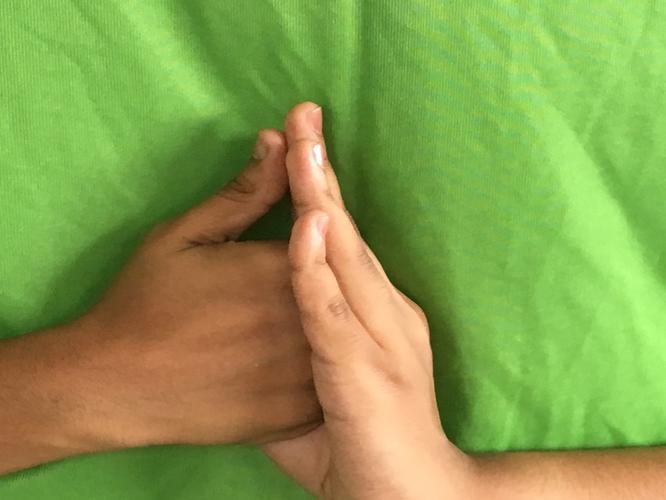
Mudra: Shanka
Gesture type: double_hand